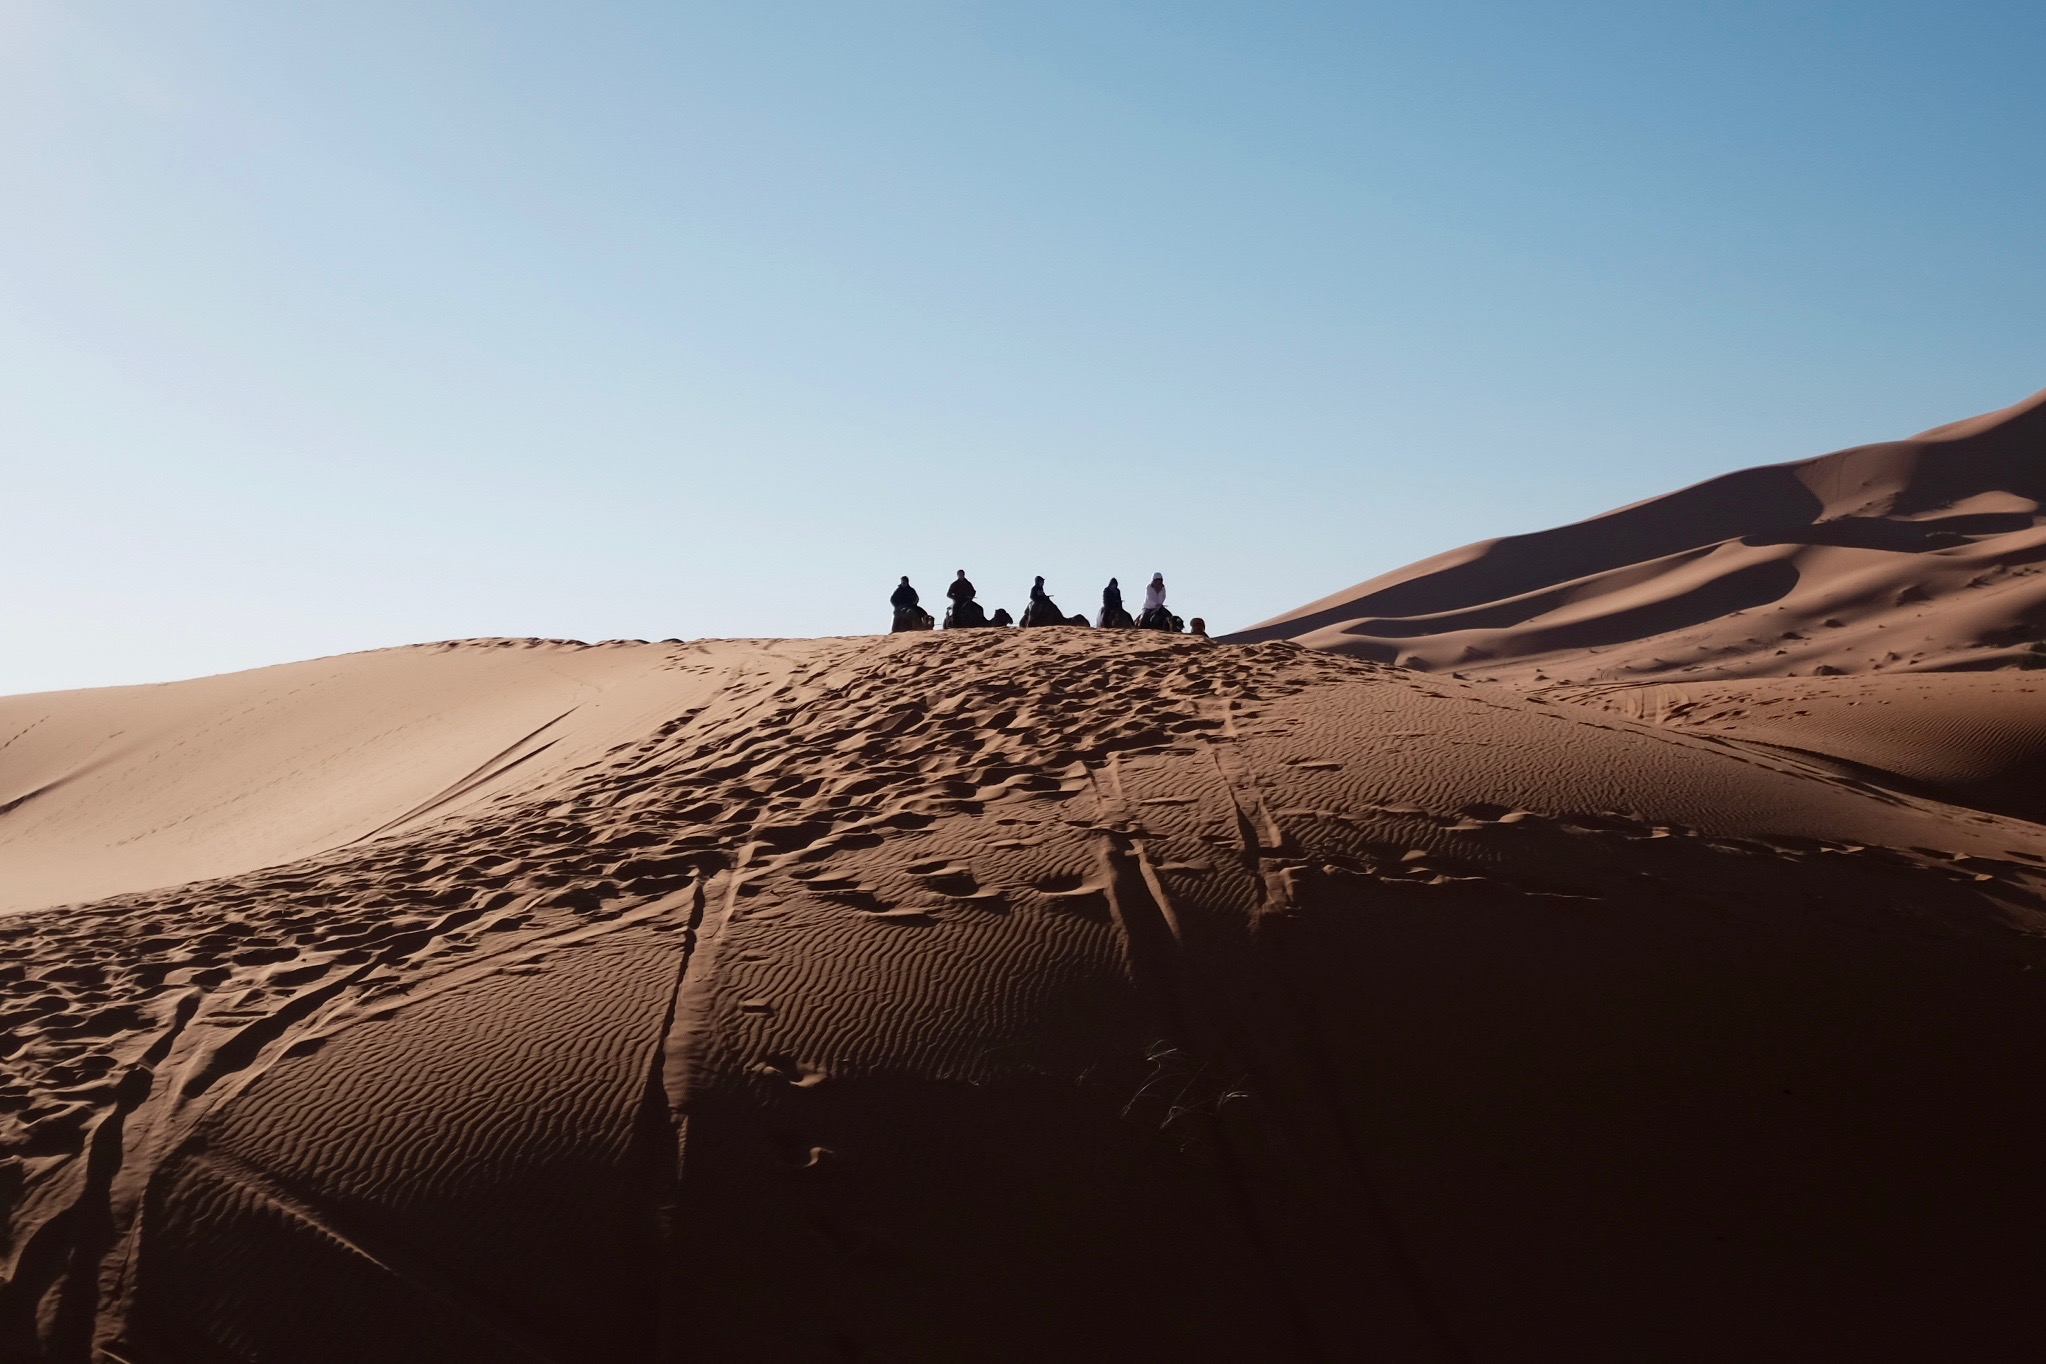
landscape, sand, desert, dune, footprint, journey, soil, material, plateau, habitat, sahara, wadi, landform, erg, sand dunes, kalahari, natural environment, geographical feature, aeolian landform